Jonathan (son of Abiathar)

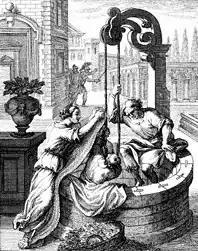
"Jonathan and Ahimaaz hide from Absalom" by Johann Christoph Weigel, 1695. This woodcut depicts an event recorded in 2 Samuel 17:17-21.

Jonathan is a character in the Hebrew Bible, appearing in 2 Samuel and 1 Kings.